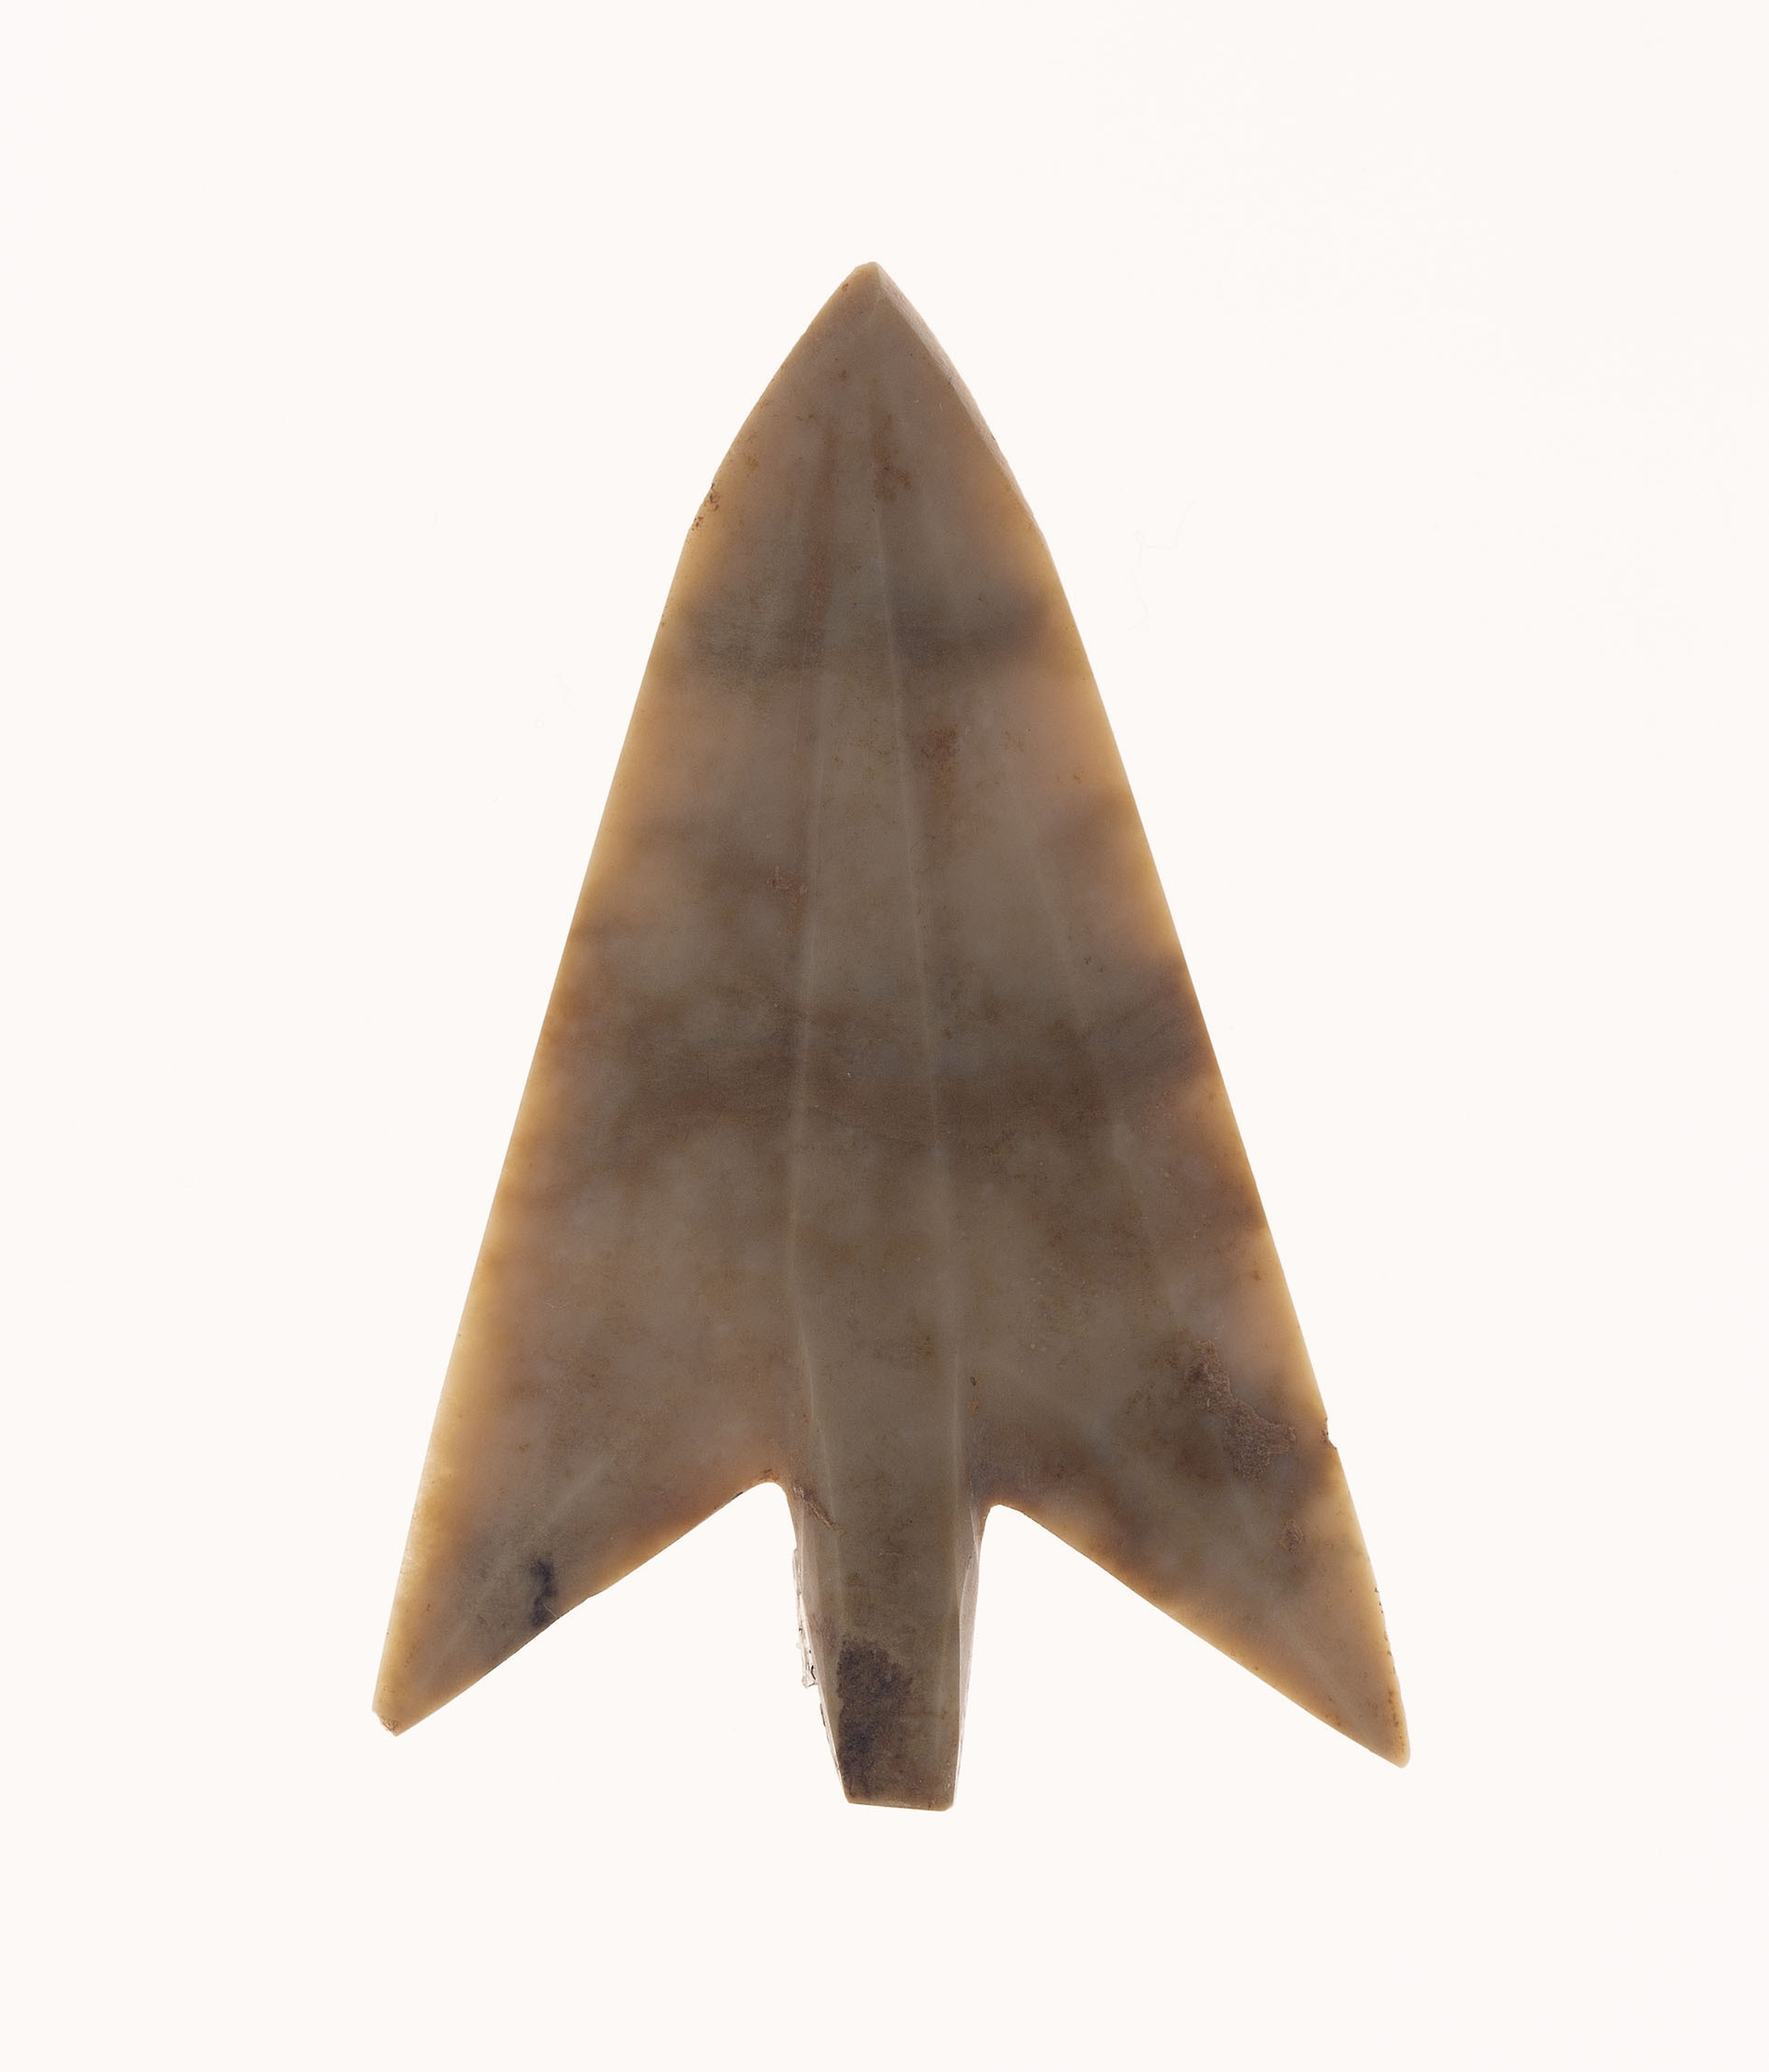
cone, fin, metal